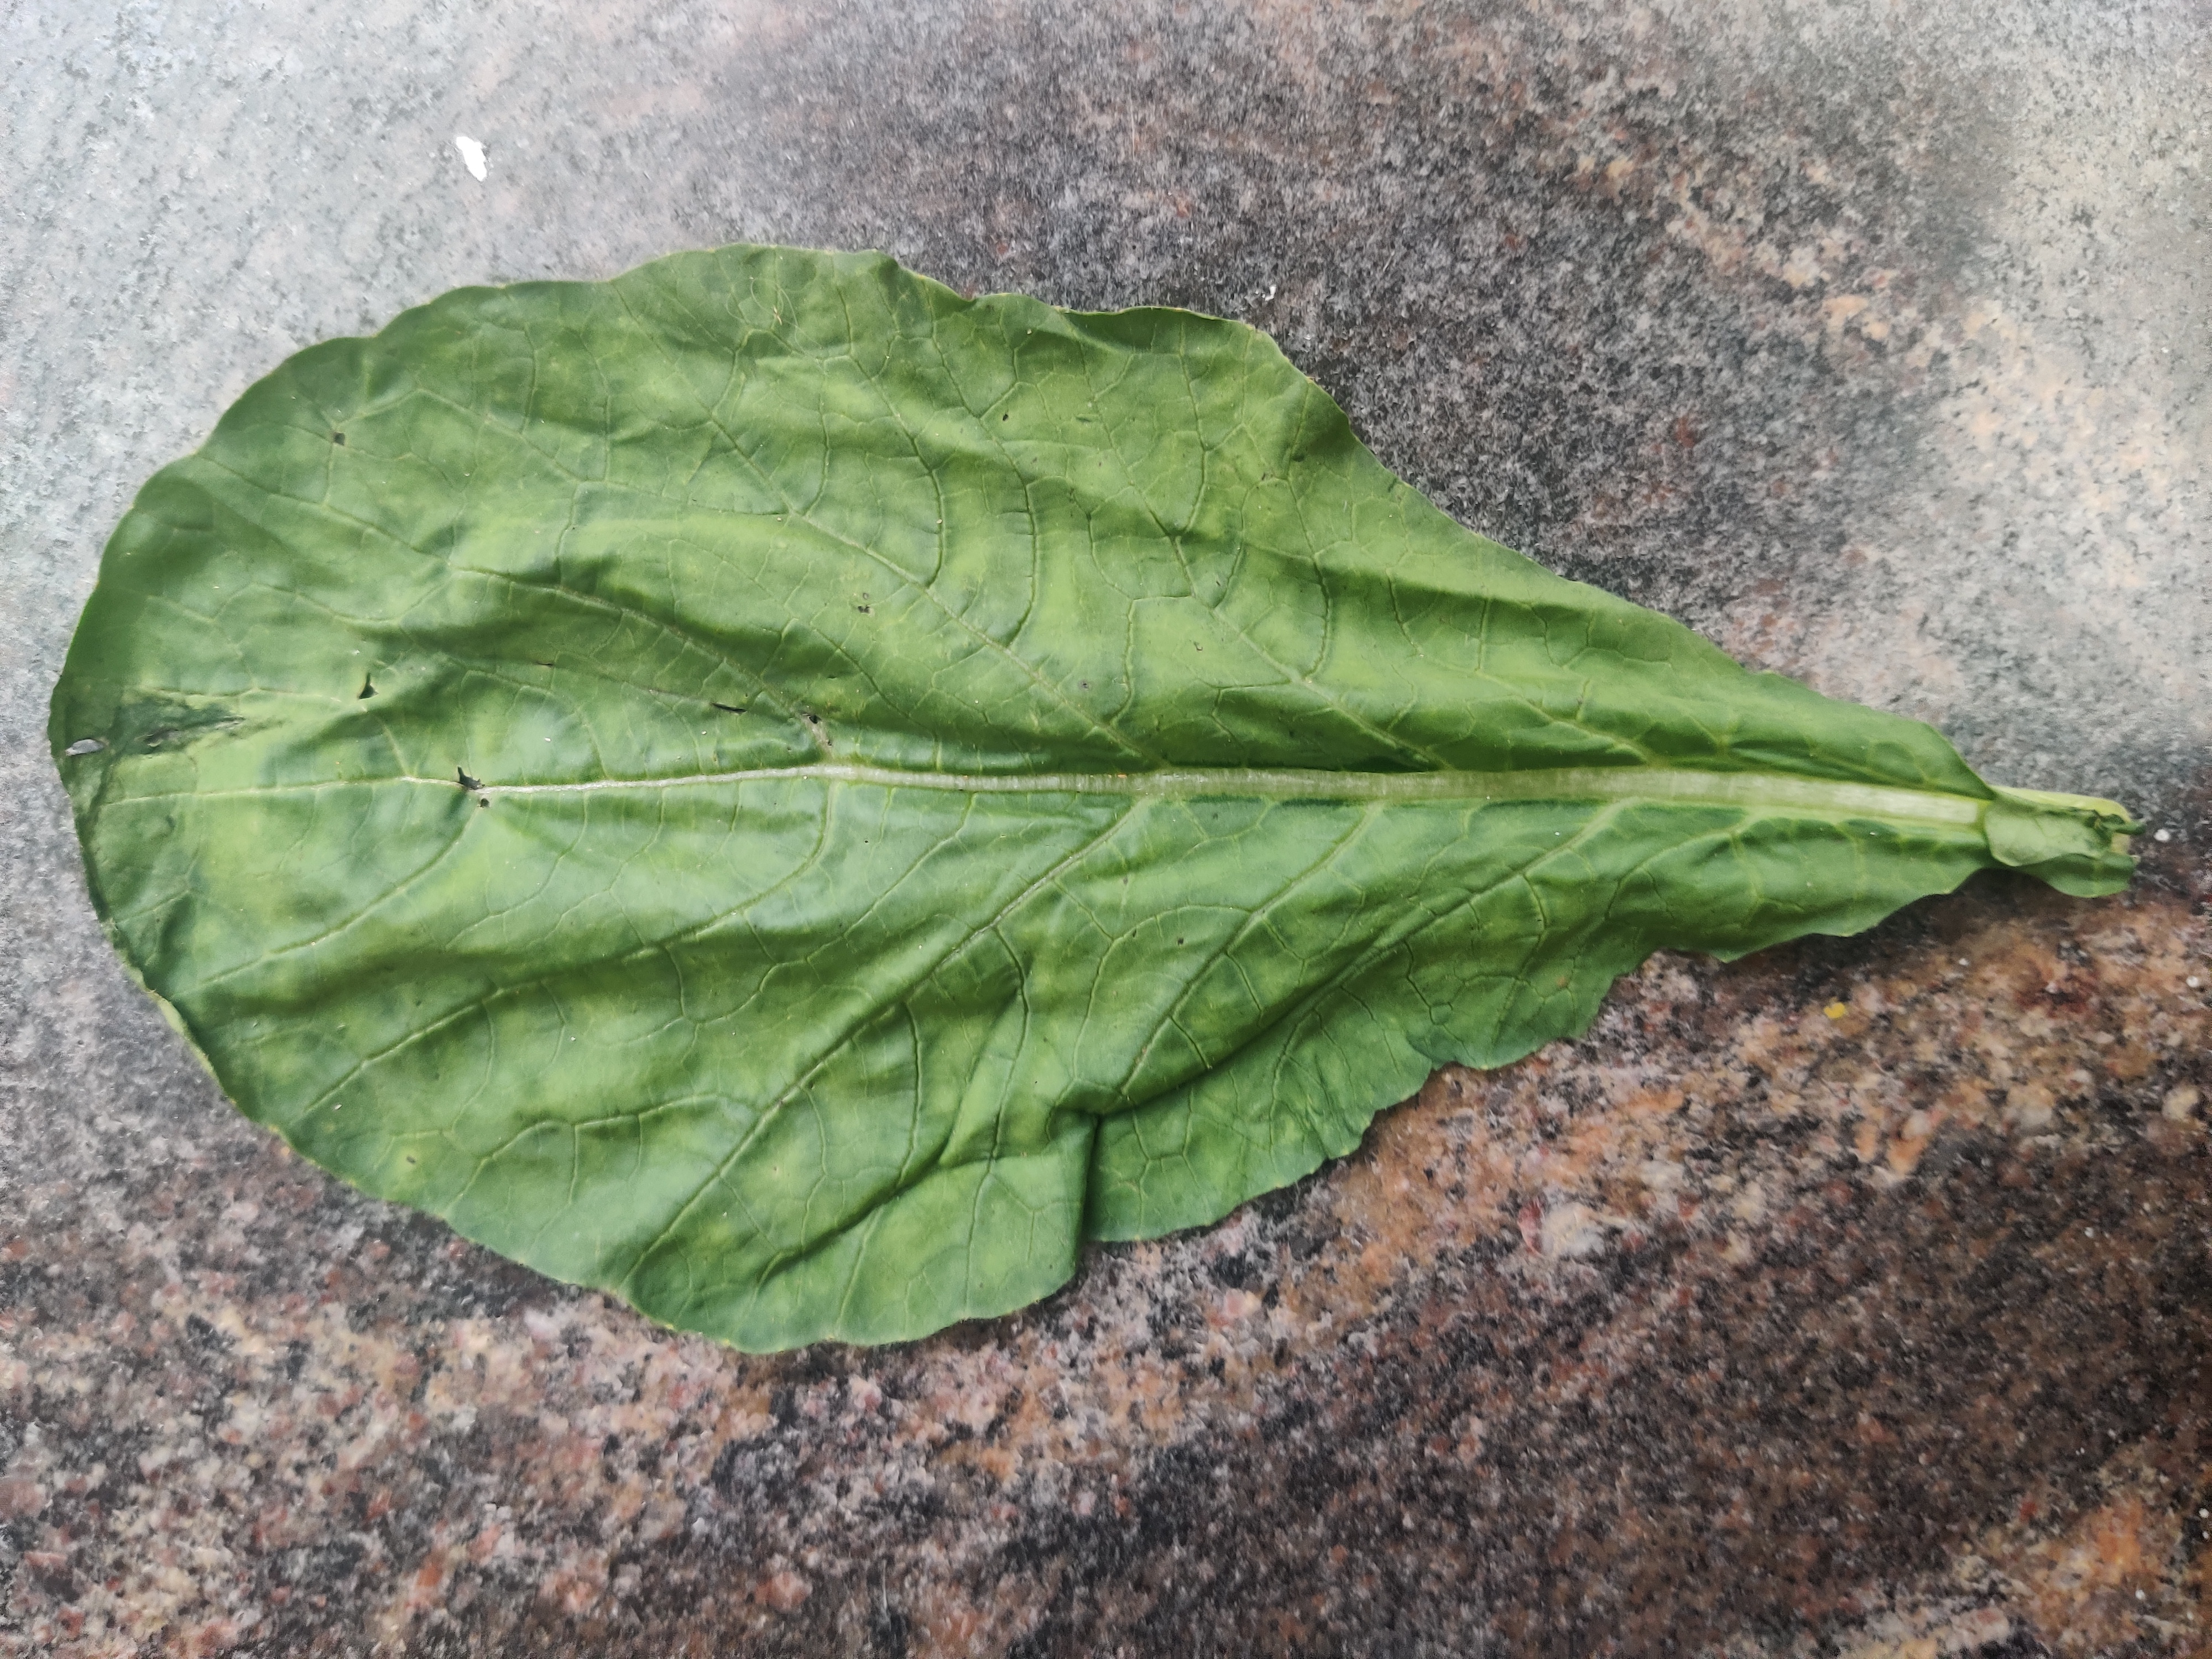
Plant: Raddish